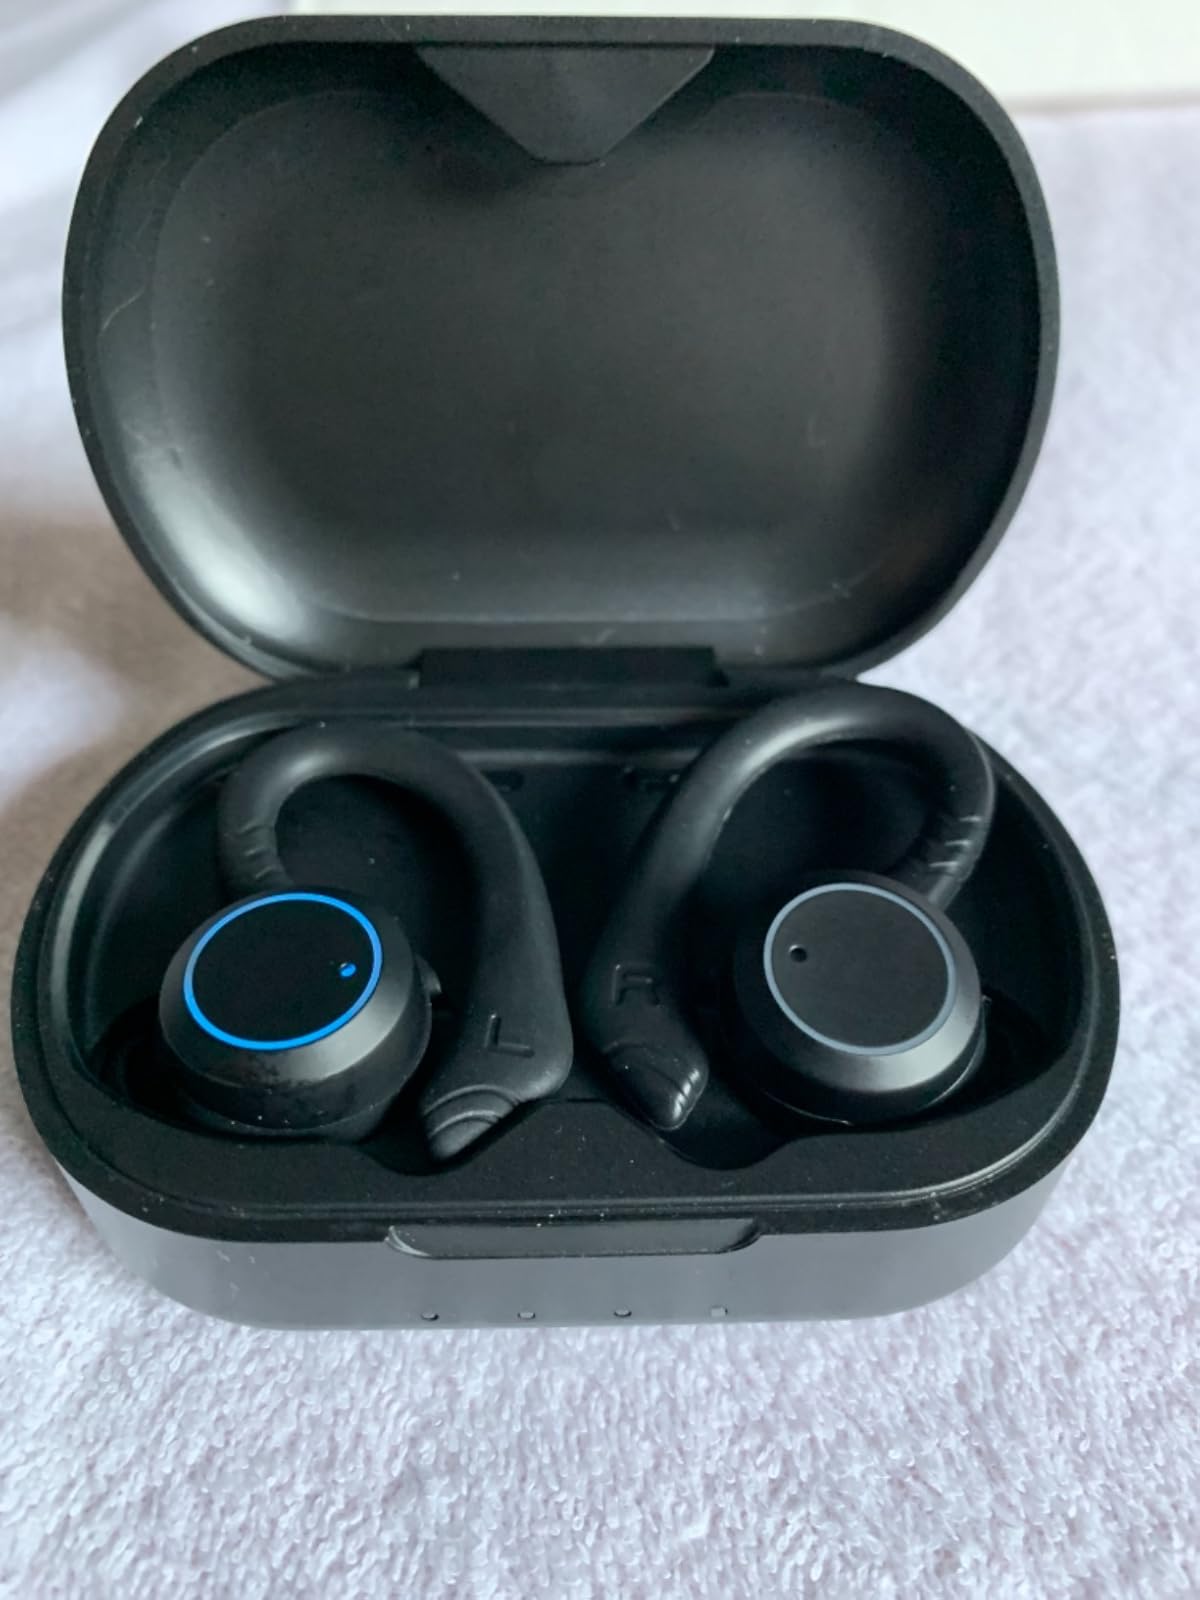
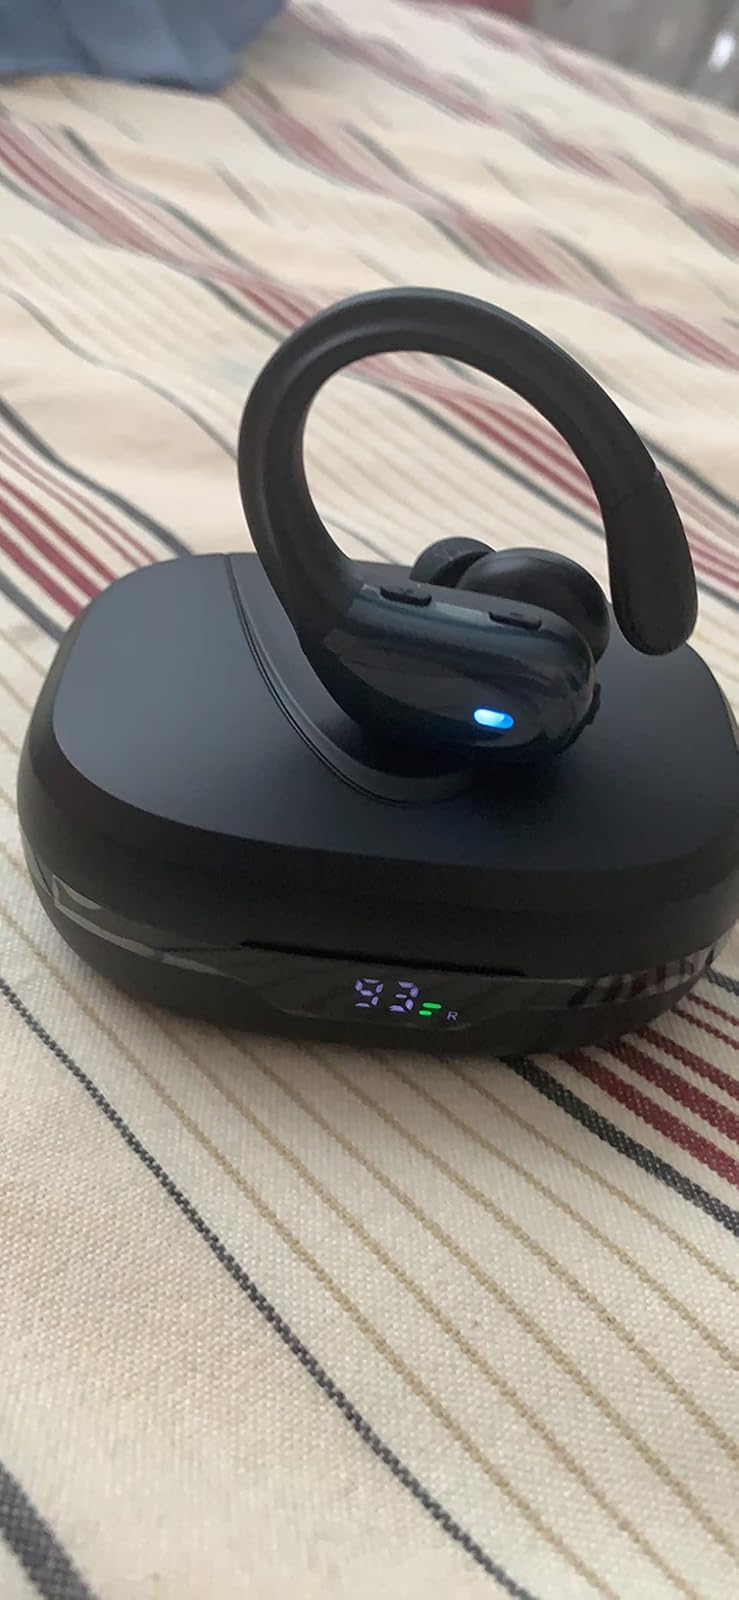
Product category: earbuds
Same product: no